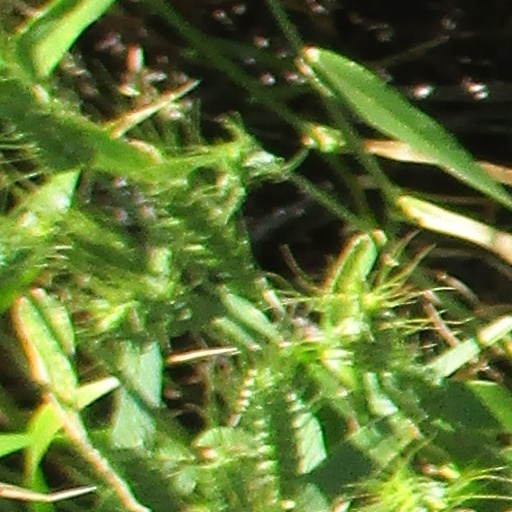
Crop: wheat